1925 Michigan Wolverines football team

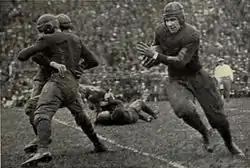
Bennie Oosterbaan (left) blocking for Bo Molenda (with ball).

In the second quarter, Bennie Oosterbaan intercepted a pass at Ohio State's 18-yard line, but a fumble resulted in a loss of 15 yards. Friedman kicked a field goal "at a hazardous angle" from the 40-yard line.